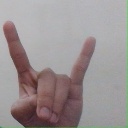
अक्षर: श